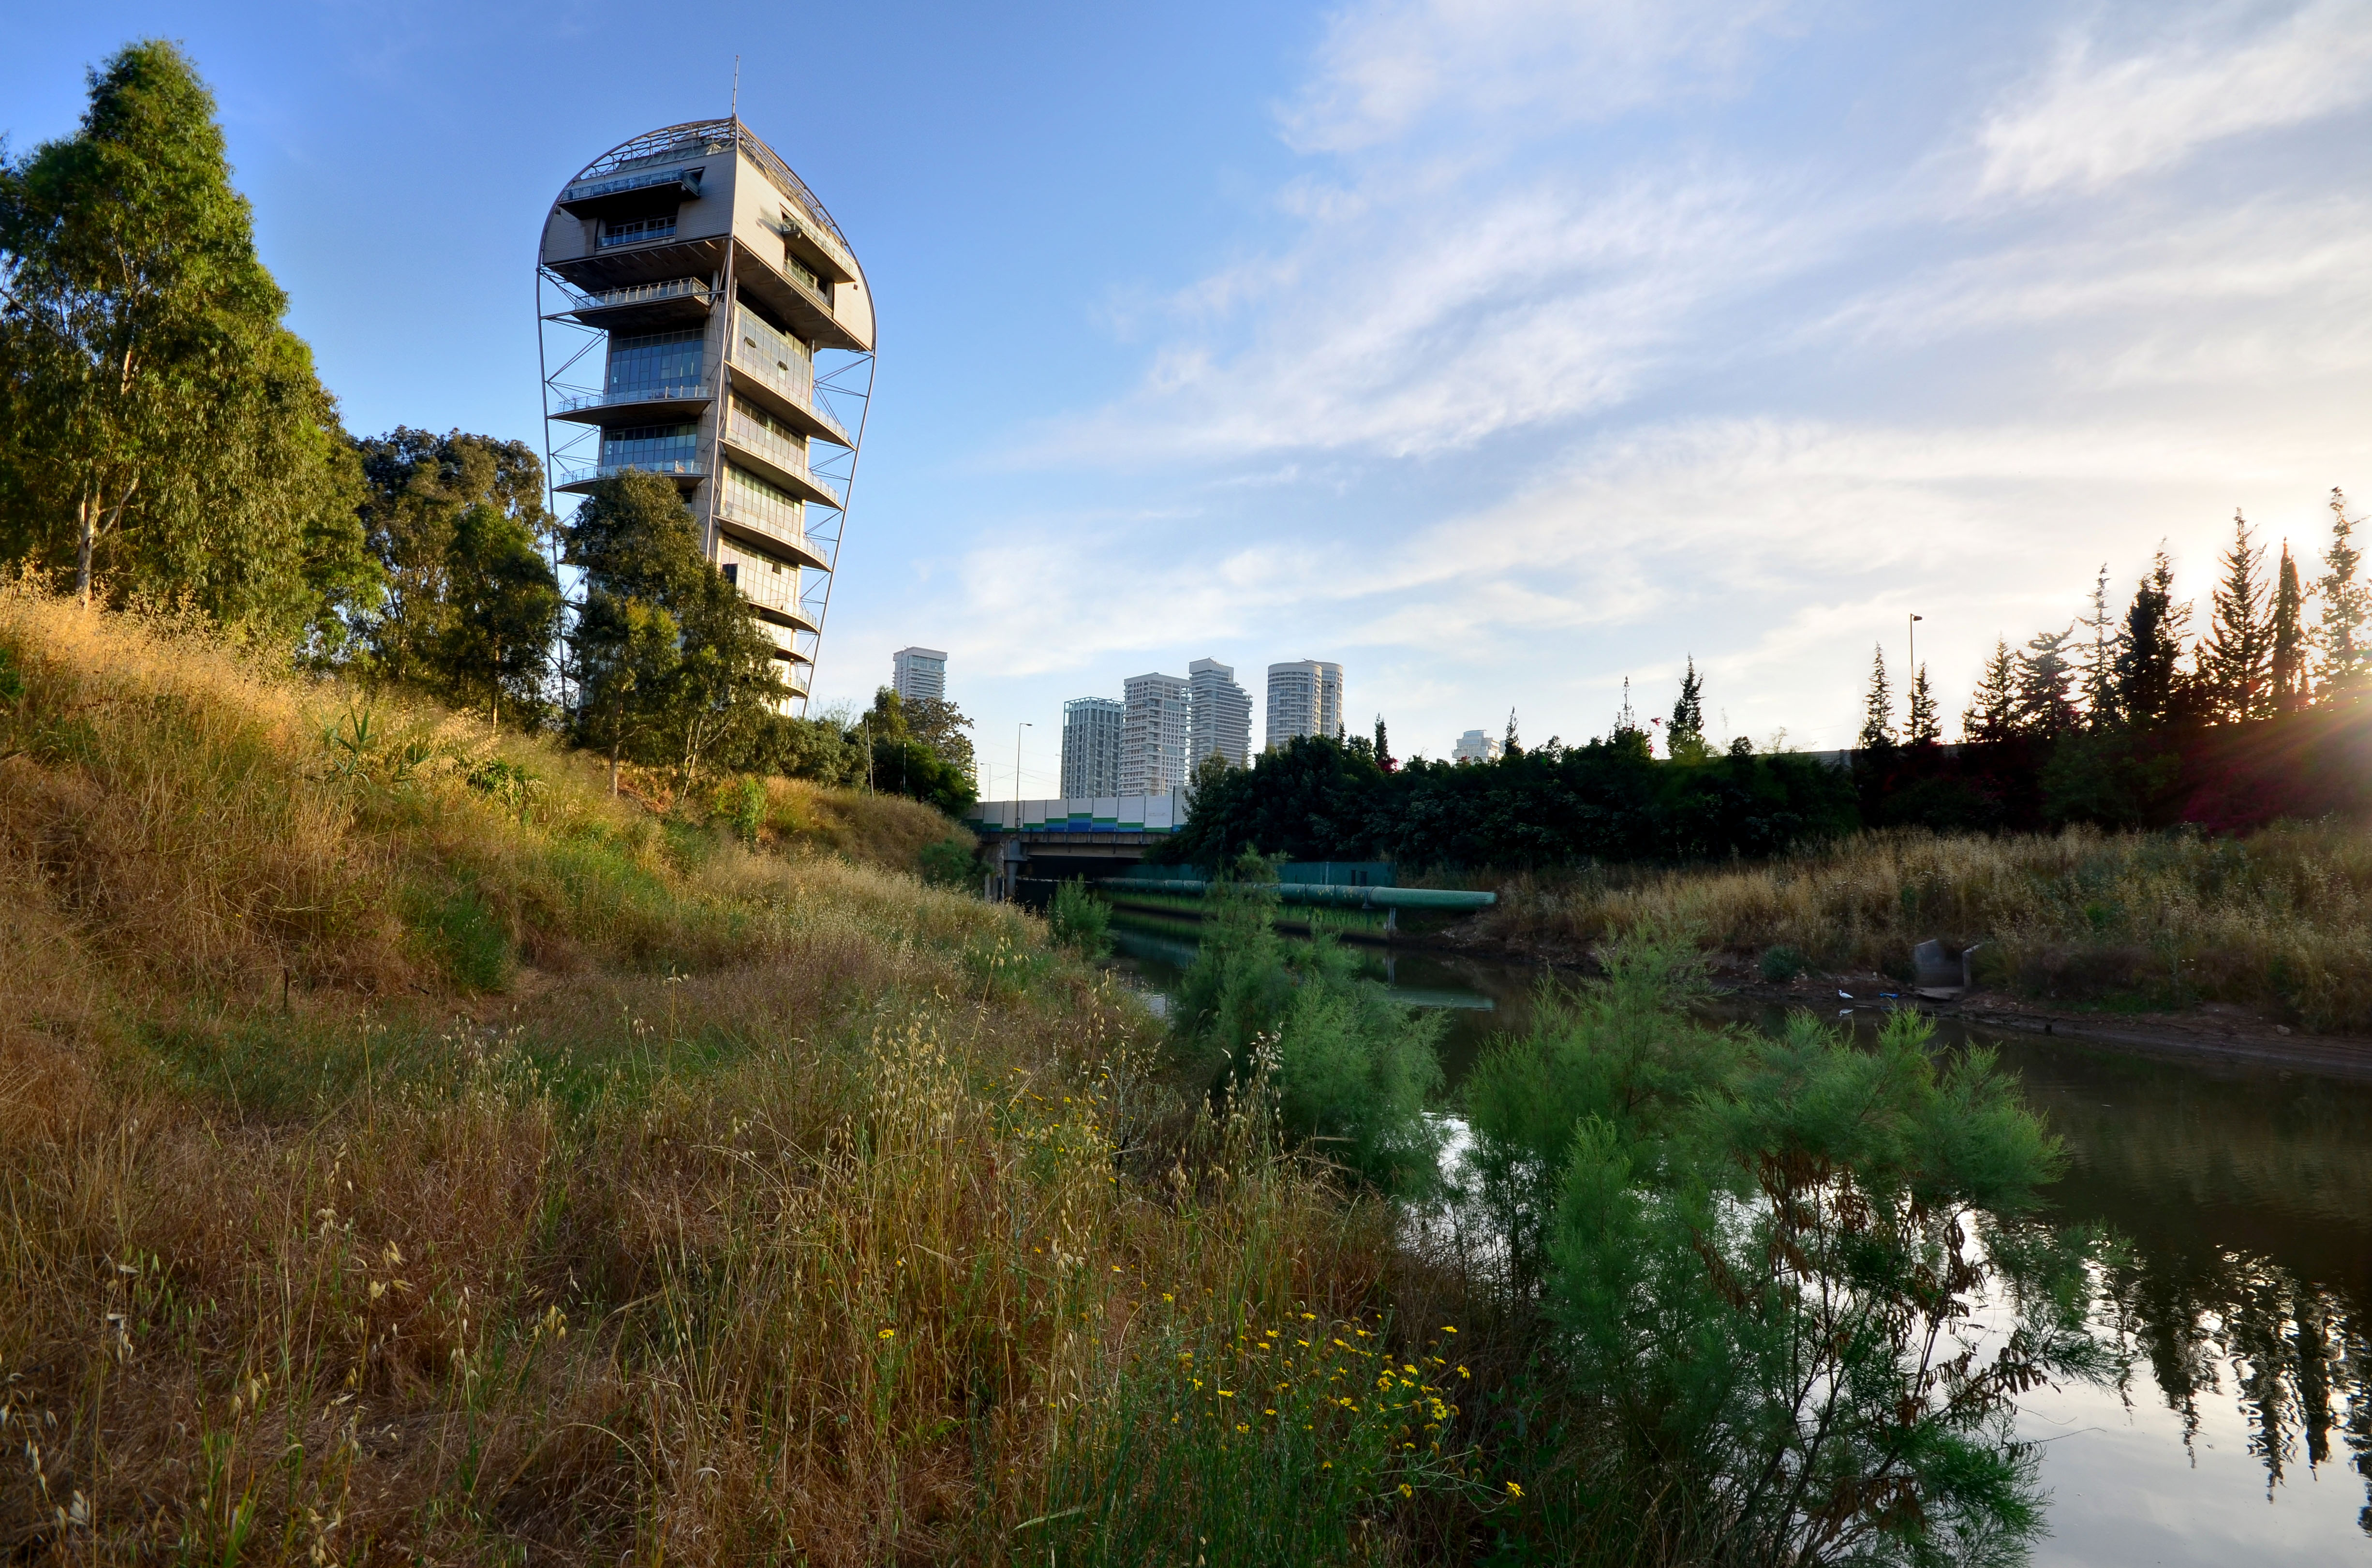
landscape, tree, water, grass, architecture, lake, river, reflection, autumn, park, reservoir, nikon, waterway, wideangle, sigma, d5100, fusion, israel, telaviv, rural area, ayalon